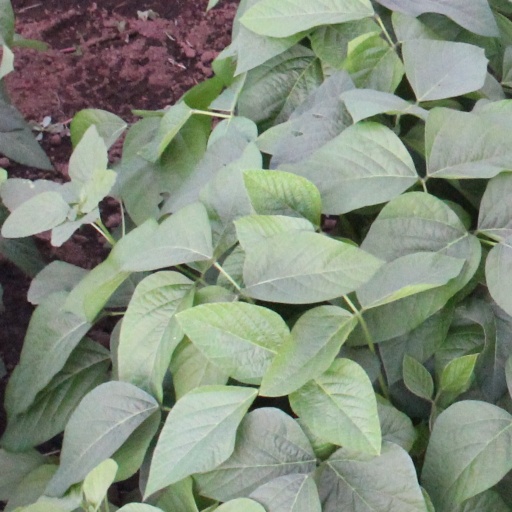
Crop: soybean